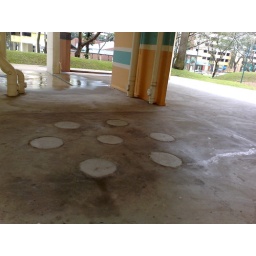
"Solve" the old folks playing cards at the void deck problem by removing the stone table and chairs